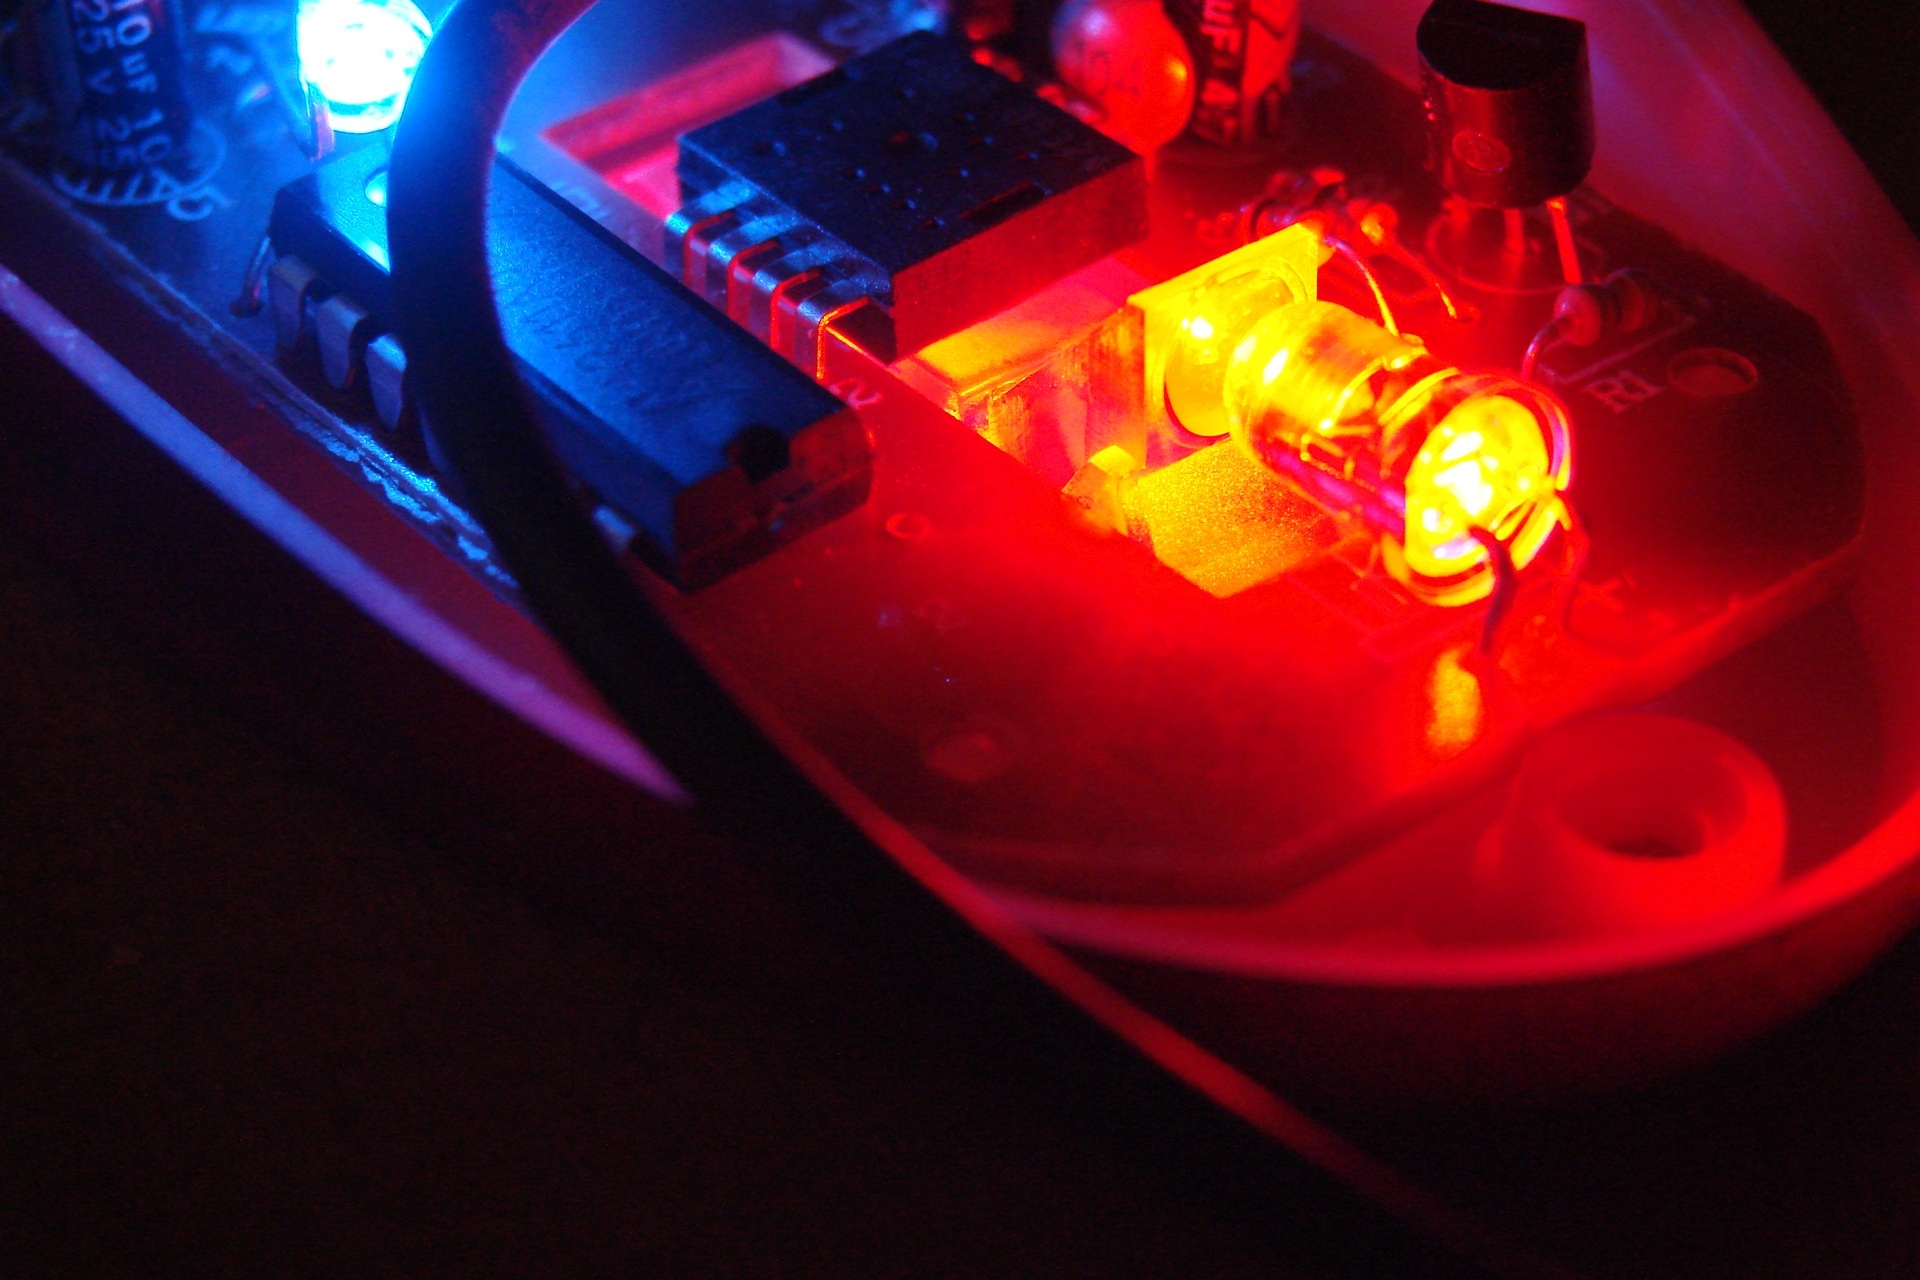
light, technology, mouse, red, color, darkness, blue, lighting, device, electronics, design, led, shape, macro photography, computers, led lighting, computer wallpaper